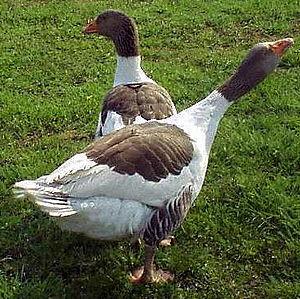
L'oie de Poméranie, parfois appelée oie de Rügen, est une race d'oie domestique de grande taille originaire de l'aire baltique et de la Poméranie.
Cette liste des races d'oie domestique n'est pas exhaustive. Les races de type Anser anser et Anser cygnoides ne sont pas différenciées car les croisements ont été tels que seules des analyses génétiques poussées permettraient de définir le pourcentage de l'une et l'autre dans les races.. Certaines races portent des noms différents selon les pays avec souvent des traductions erronées ou des dénominations fantaisistes. L'oie de Lege est un bon exemple : Lege en allemand signifie pondeuse. La Deustche Legegans est donc tout simplement une oie pondeuse allemande. L'oie de Guinée vient en fait de Chine. L'oie africaine de Hong Kong. Les dénominations erronées ainsi que les noms étrangers d'origine renvoient à la dénomination correcte.